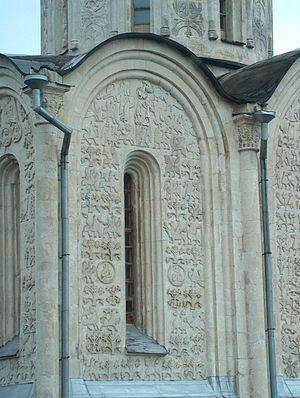
La cathédrale Saint-Dimitri est une ancienne cathédrale de l'Église orthodoxe russe, située à Vladimir en Russie. Elle fait partie de la liste des monuments de Vladimir et de Souzdal qui sont classés par l'UNESCO à la liste du patrimoine mondial de l'humanité depuis 1992. Cette église est aujourd'hui ouverte au public en tant que musée.
Un zakomar est un élément d'architecture des bâtiments en Russie, qui recouvre la partie supérieure d'une paroi et qui a la forme d'une quille de bateau retournée. Les zakomars dessinent sur les façades de grandes arcades.